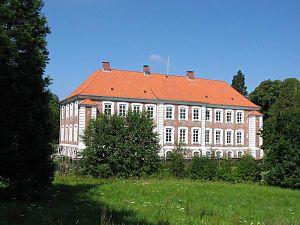
Thienen est le nom d'une famille de la noblesse immémoriale de l'ancien duché de Holstein. L'orthographe du nom a évolué au cours des âges, Tyne, Tynen, Tinen, Tienen, Thienen. Elle fait aussi partie des equites originarii du duché qui remontent au moins à 750 ans. Une branche de cette famille subsiste toujours.